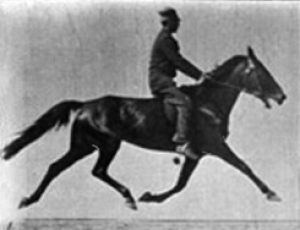
L'amble est une sorte d'allure de marche rapide de certains quadrupèdes. Il est possible d'entendre des termes comme aller l'amble ou aller à l'amble.
Ce lexique du cheval recense les termes et expressions techniques propres aux chevaux, à leur élevage et à l'équitation.
En équitation, on désigne par allures les différentes façons que le cheval a de se déplacer. Il existe des allures naturelles, que le cheval pratique en liberté, et des allures artificielles qui peuvent lui être inculquées par le biais du dressage. Certaines races de chevaux possèdent naturellement des allures supplémentaires et sont connues sous le nom de chevaux d'allures ou chevaux de marche.